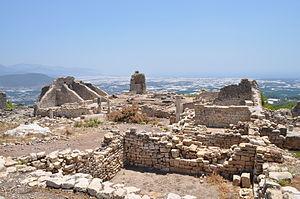
Rhodiapolis, également connu sous les noms de Rhodia et Rhodiopolis, est une ville de l'ancienne Lycie.